Westhumble

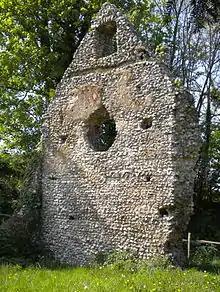
Westhumble Chapel, ruins of the west gable

The oldest building is the ruined chapel at the extreme west end of the village, of which only the west gable and parts of the east end remain. The chapel was probably not part of the medieval manor of Westhumble, but was located in the manor of Polesden (centred on Chapel Farm, which is of medieval origin). Reference is made in the Surrey Feet of Fines during the reign of King John 1199–1216 to "Adam the canon in Fecham and Polesdene" a subordinate of the Prior of Merton and it is probable that the chapel was the responsibility of this Canon. The chapel is thought to have been built during the late twelfth or early thirteenth century for the use of villagers, particularly when floods prevented them from reaching the Parish Church in Mickleham. Six skeletons were found during an archaeological survey in 1937 and the manner in which they were interred suggests that they were ordinary local burials. Clay cooking pots and jugs dating from around 1300 and a silver penny dating from 1544–1547 during the reign of Henry VIII were also found on the site. The chapel was probably abandoned as a place of worship during the mid-sixteenth century, although part of it was probably used as a farm outbuilding for some time. Repairs to the remaining walls were carried out during 1938 and the site is now owned by the National Trust.